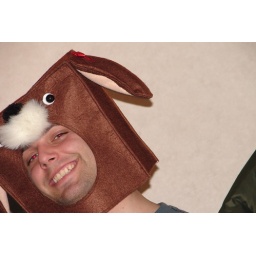
Andrew in the box bear dog